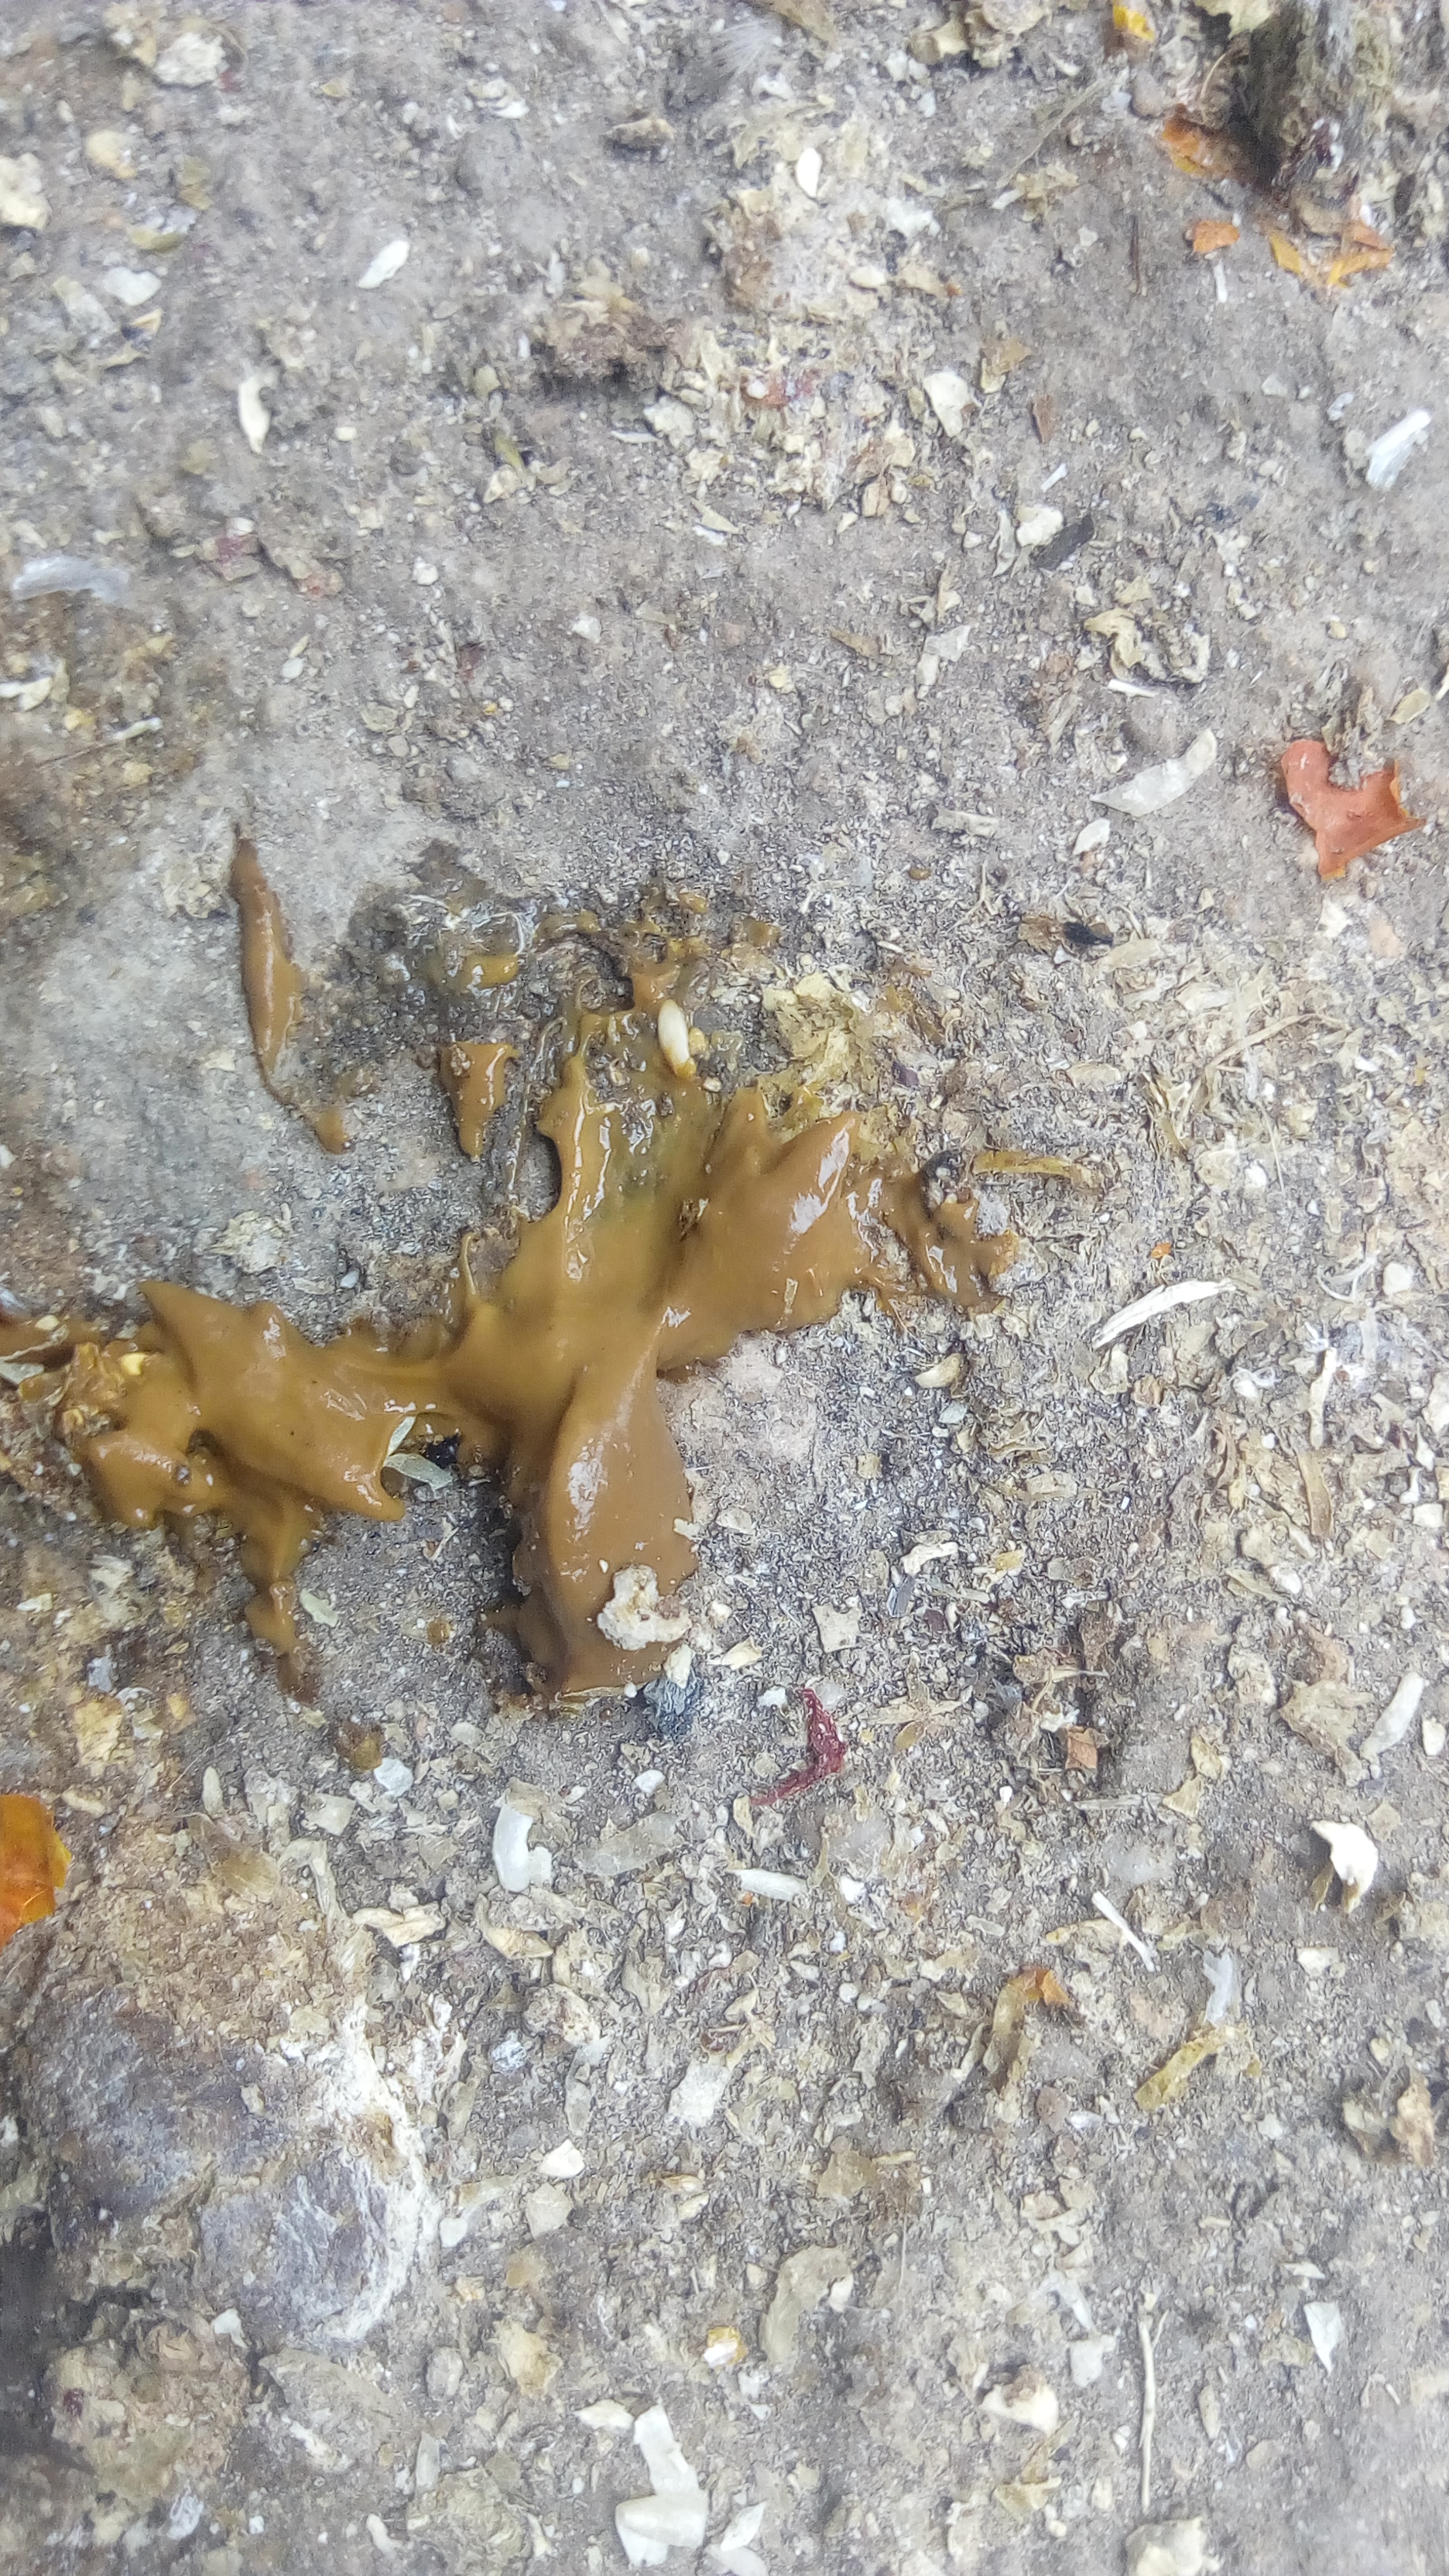
PCR-confirmed diagnosis: Coccidiosis